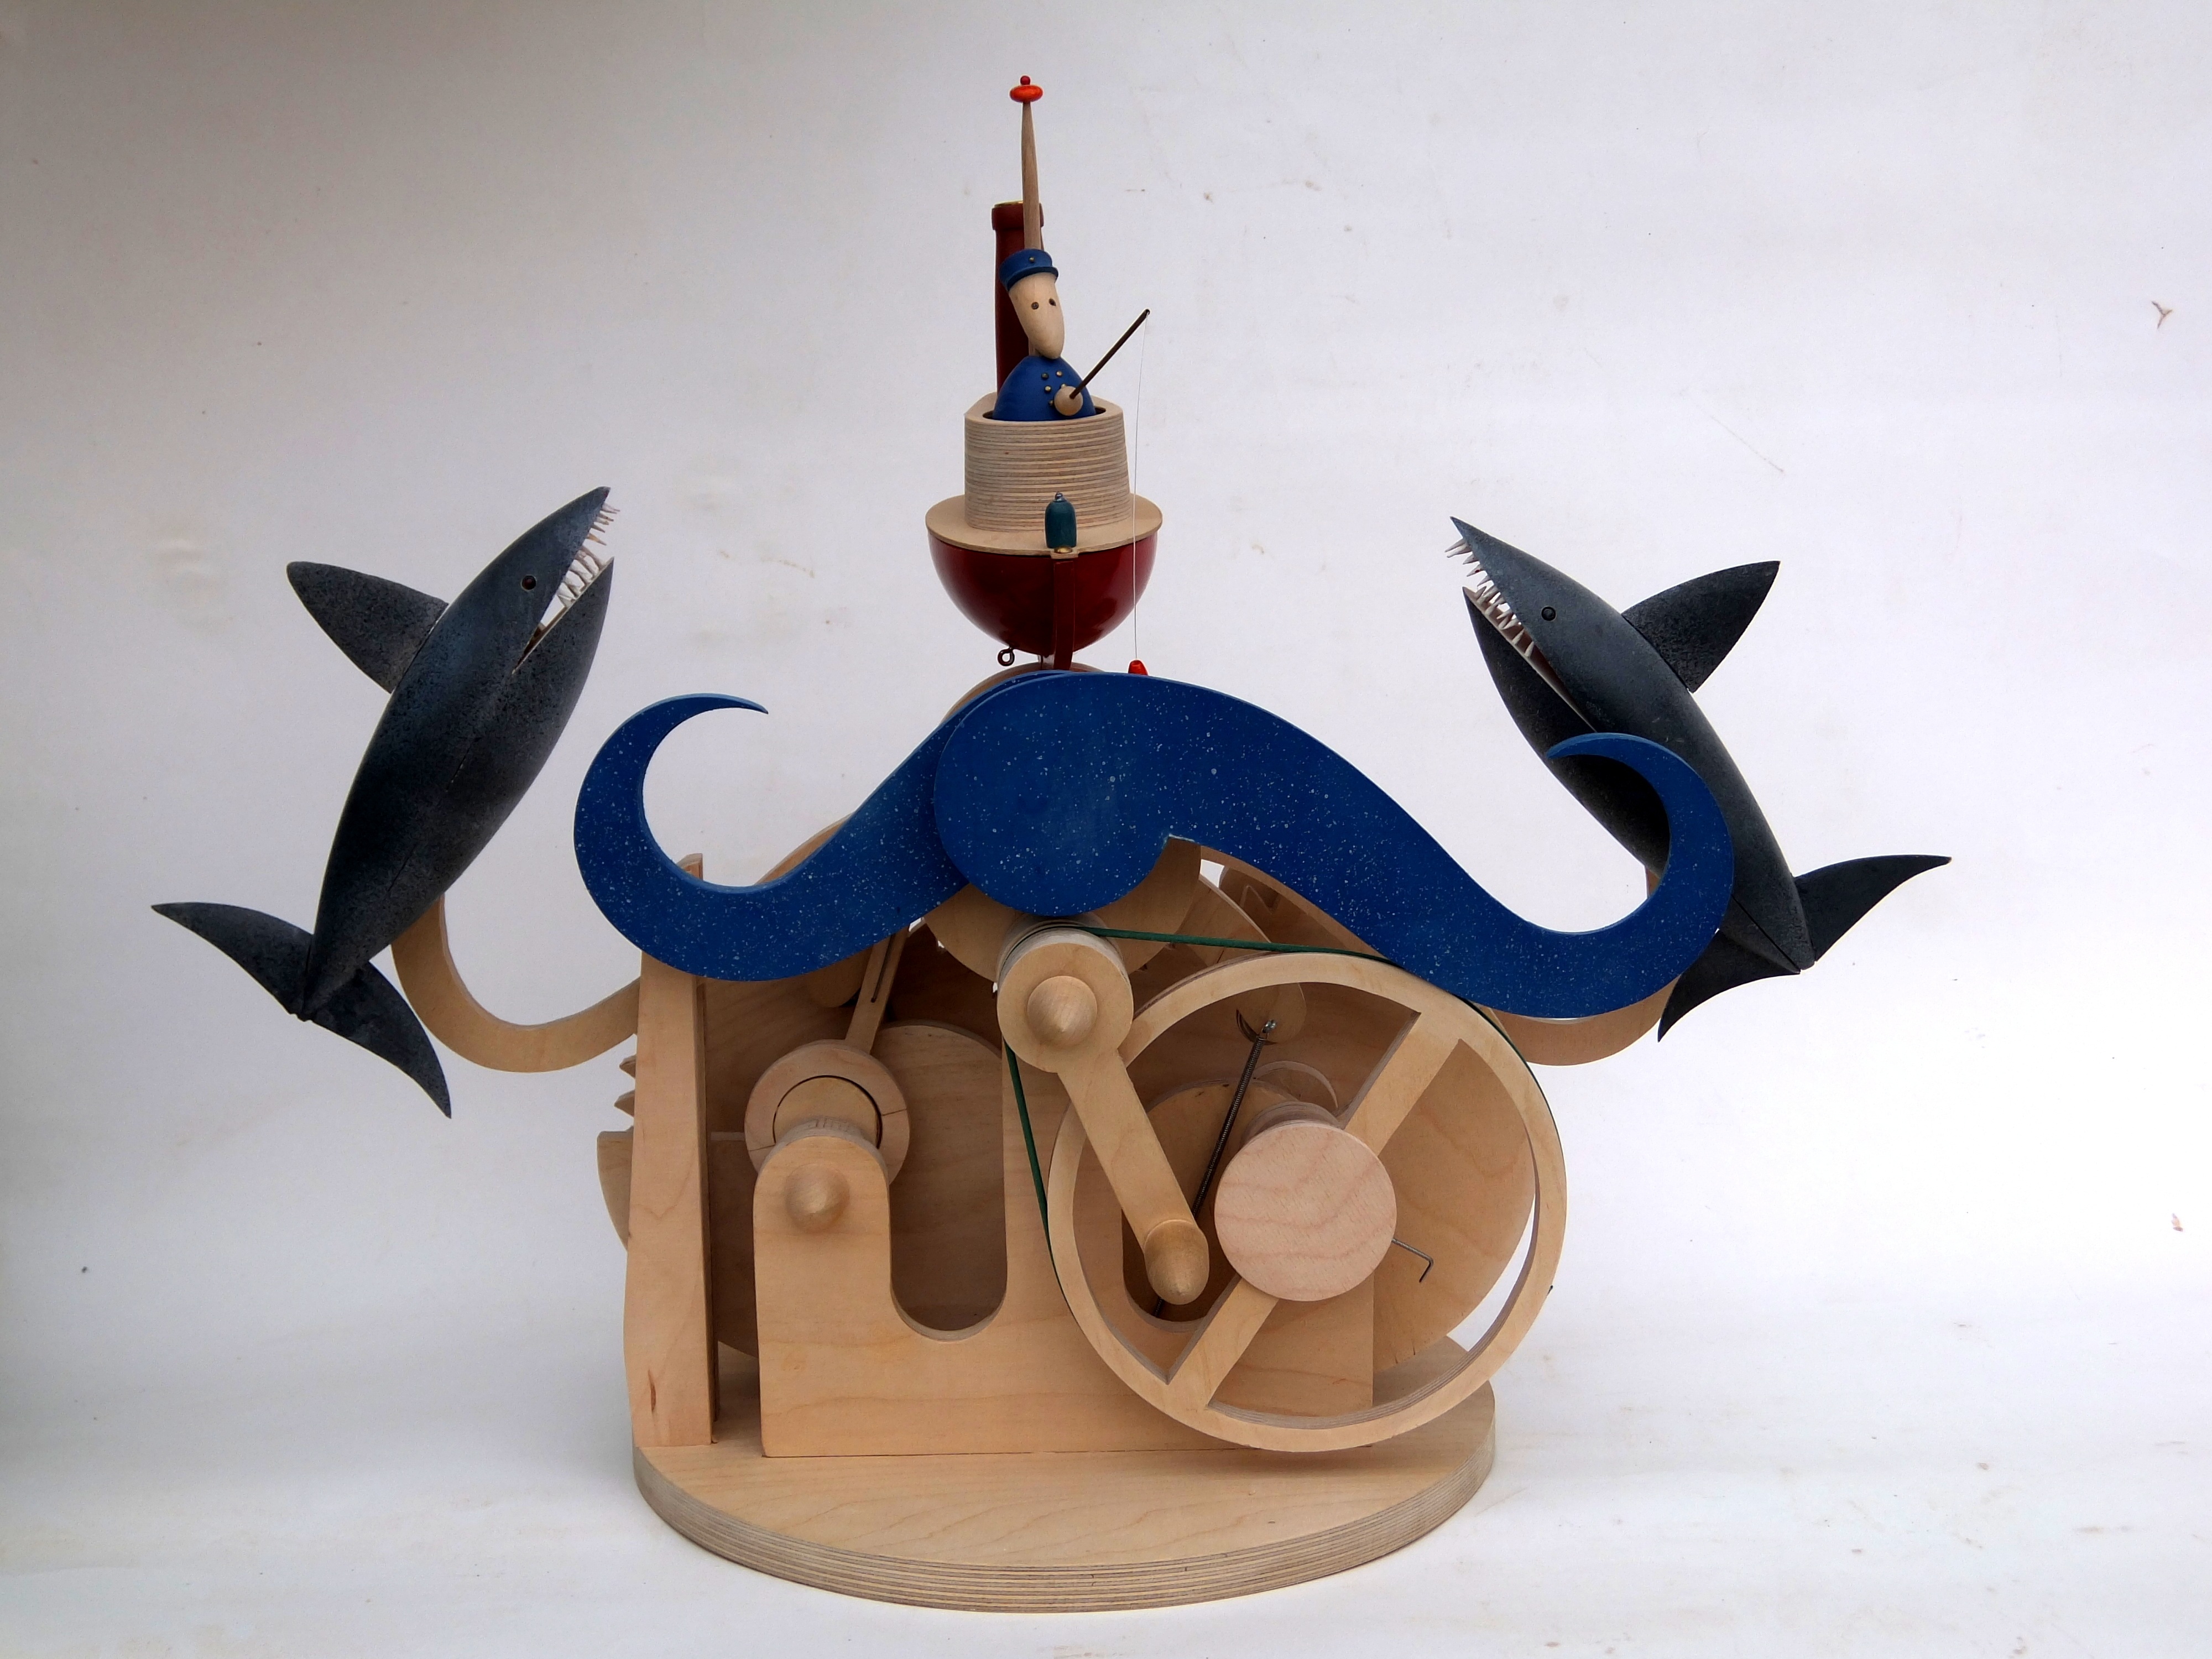
wood, toy, shark, sculpture, art, illustration, figurine, toys, automata, wood art, hai hai captain